Londinium

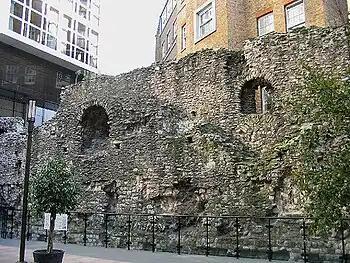
A surviving section of the London Wall behind Tower Hill tube station. A line of red Roman brick tiles can be seen near its base.

By the second half of the 2nd century, Londinium had many large, well-equipped stone buildings, some of which were richly adorned with wall paintings and floor mosaics, and had subfloor hypocausts. The Roman house at Billingsgate was built next to the waterfront and had its own bath.